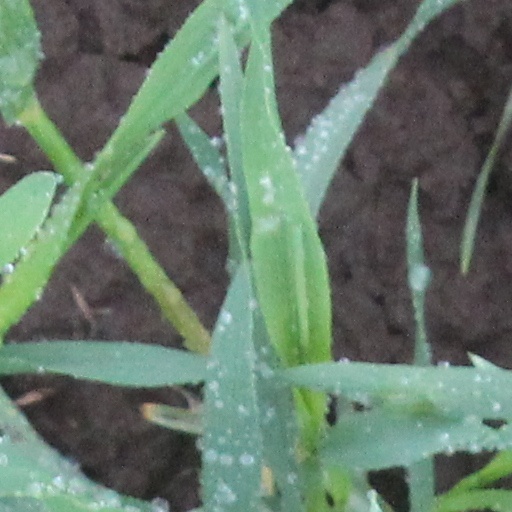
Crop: wheat